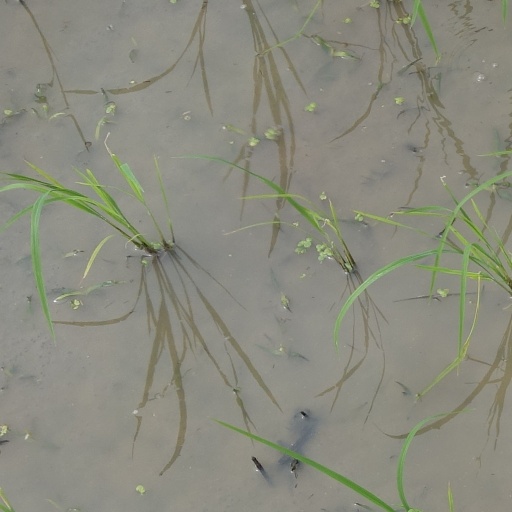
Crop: rice